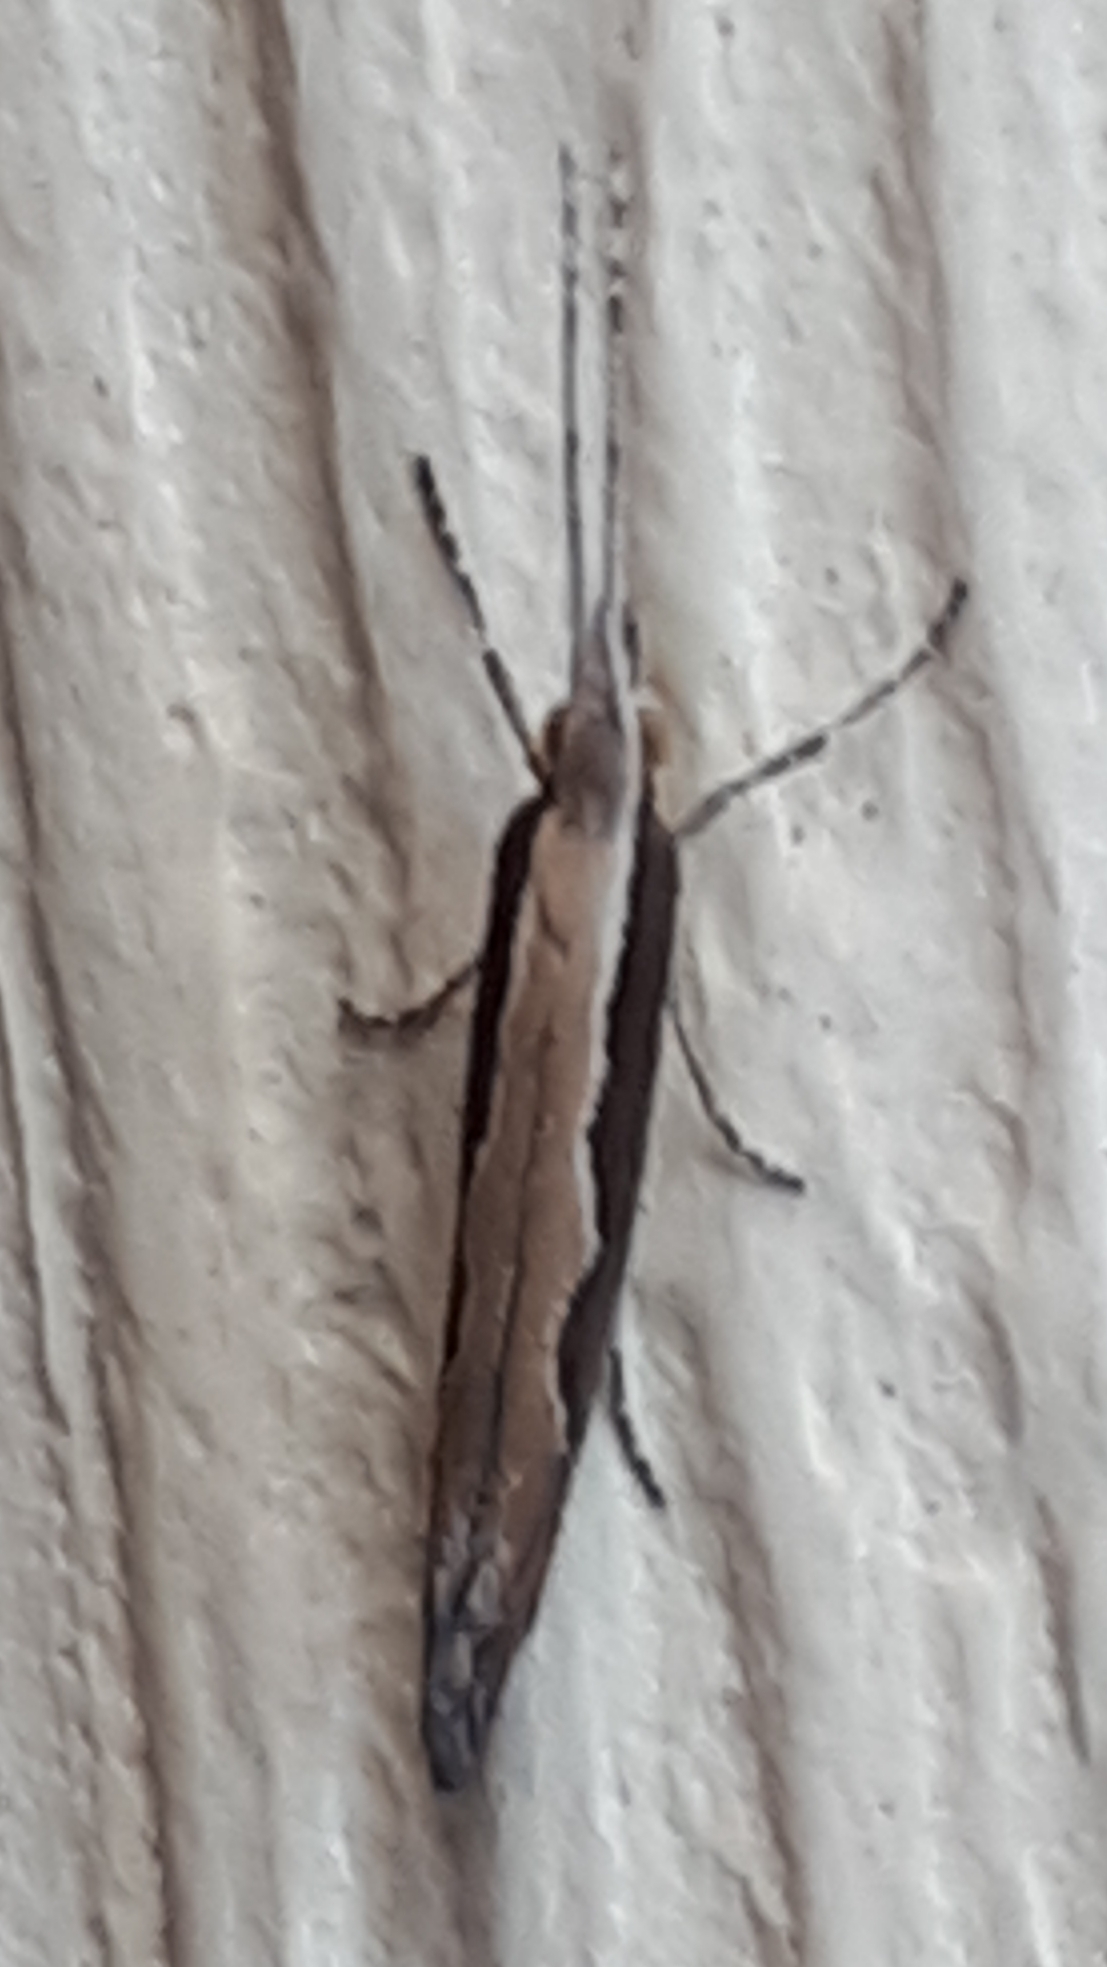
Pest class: diamondback_moth